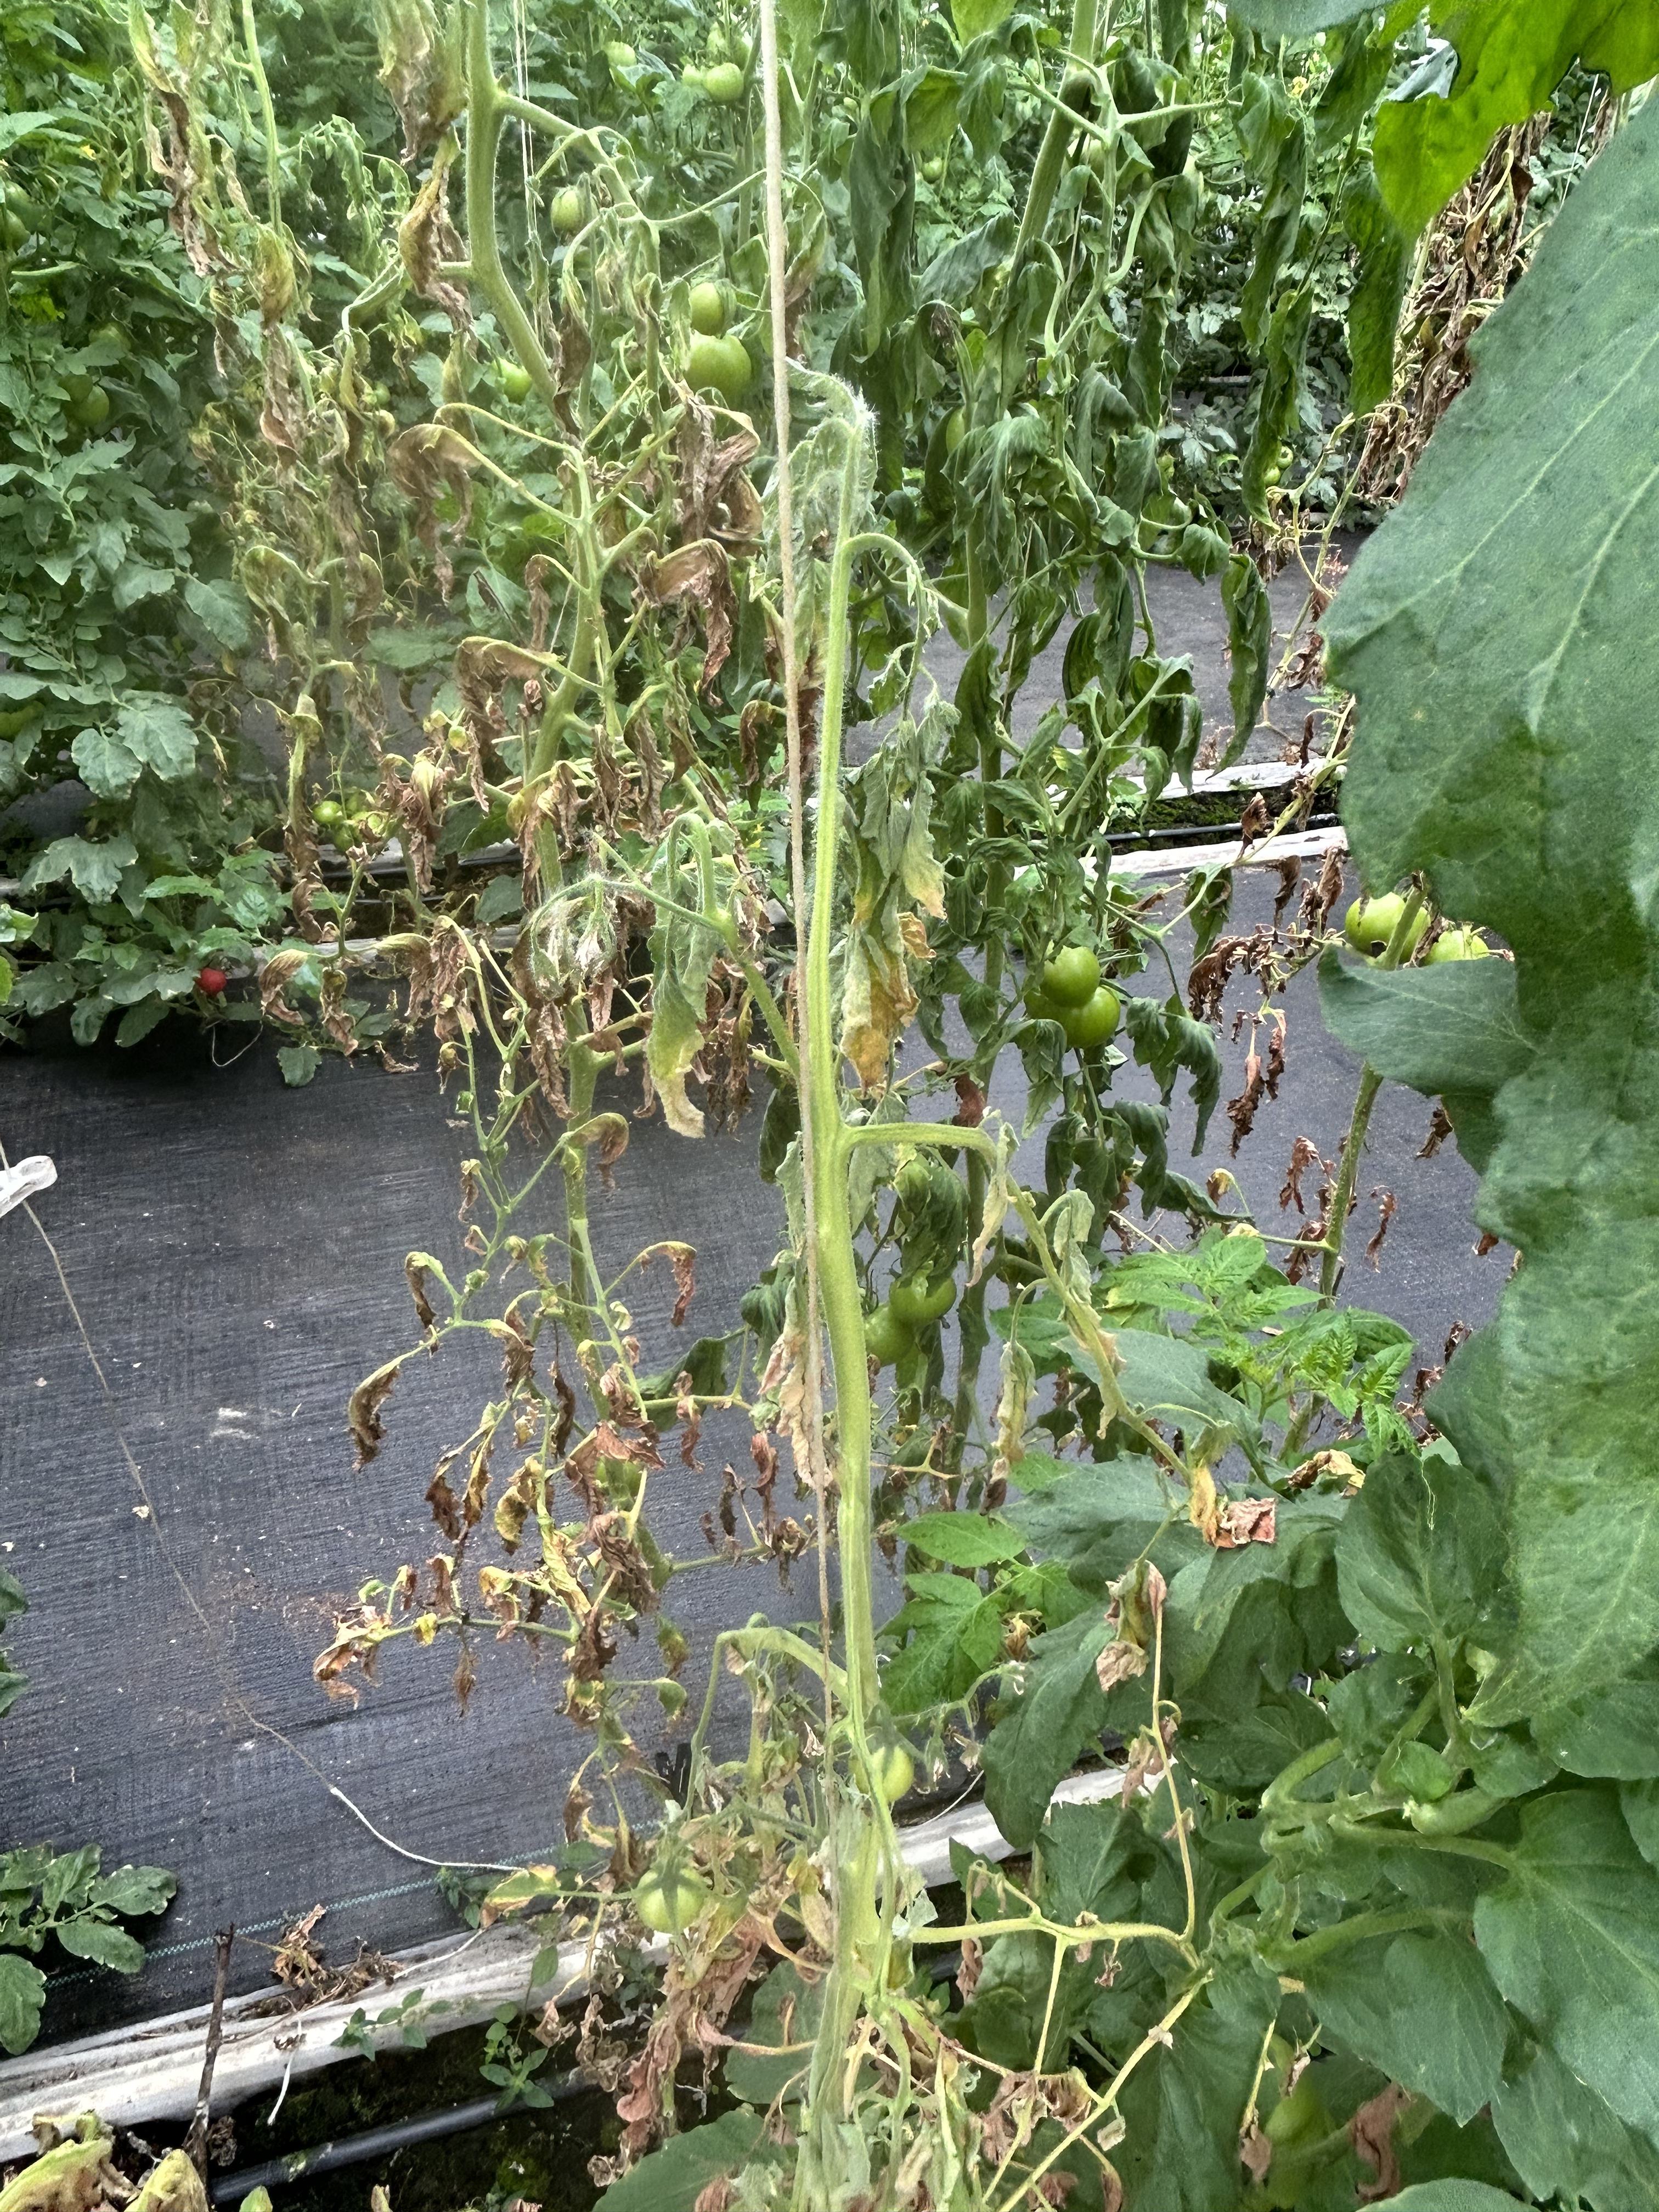
Disease: Wilt